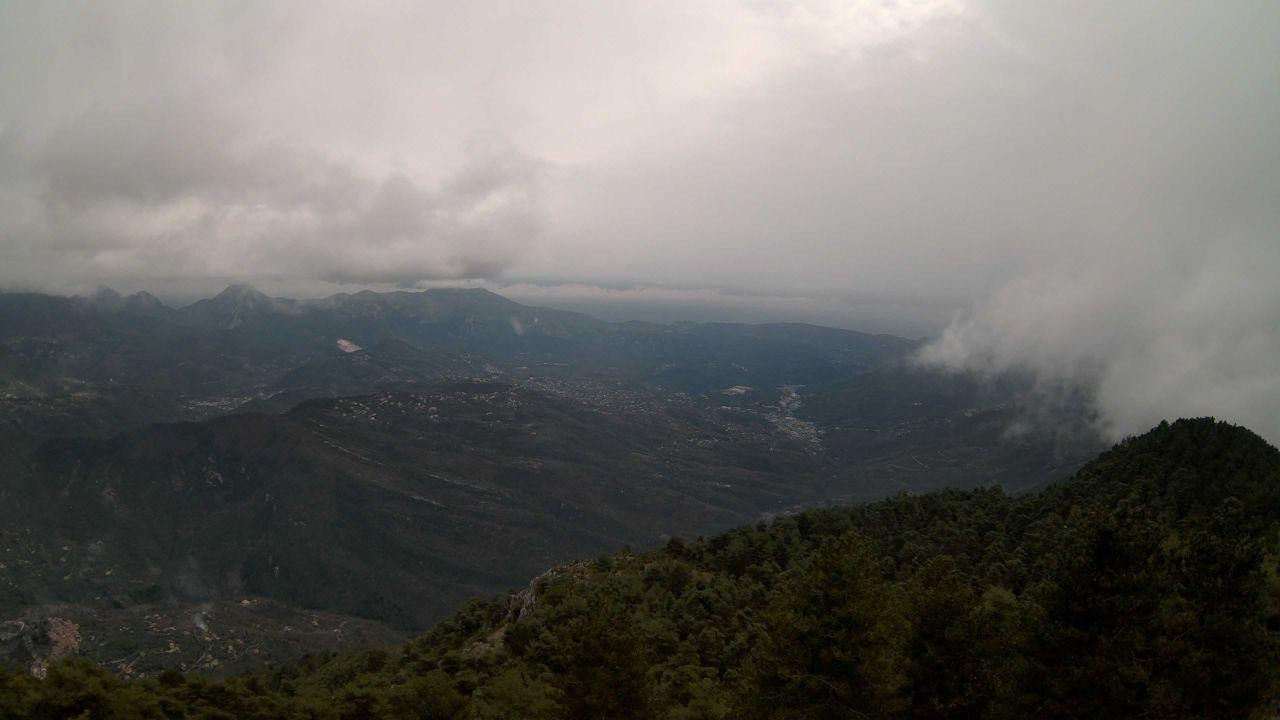
Fire: no
Smoke: yes